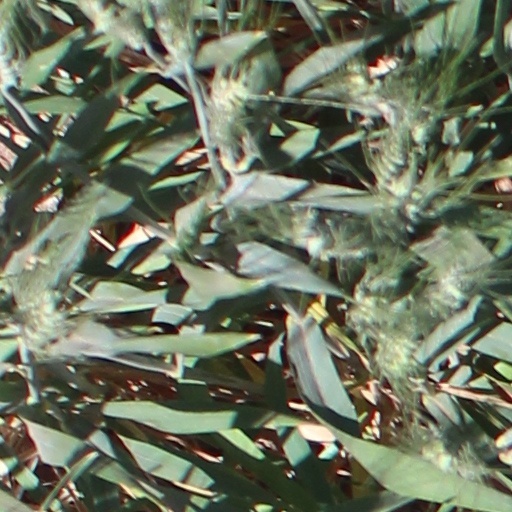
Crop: wheat